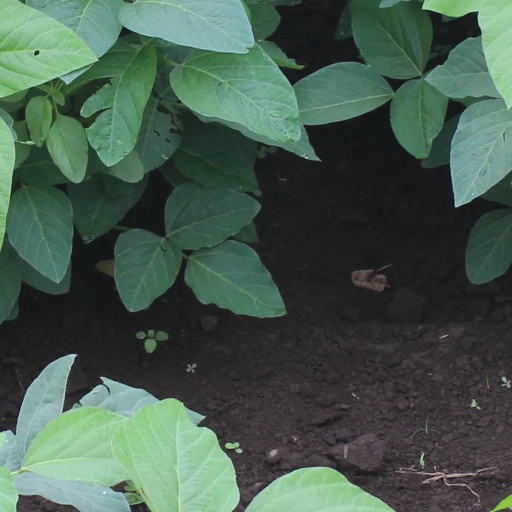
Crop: soybean